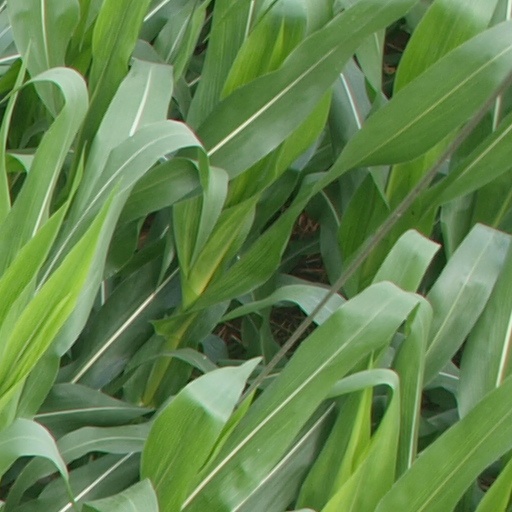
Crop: maize; corn